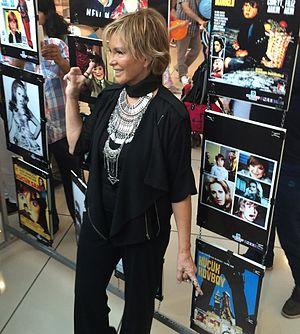
Filiz Akın, de son vrai nom Suna Akın, née le 2 janvier 1943 à Ankara, est une actrice, animatrice de télévision et scénariste turque. Elle est l'une des figures féminines les plus connues de l'âge d'or du cinéma turc.